Starfish

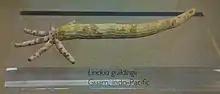
"Comet" of "Linckia guildingi", showing starfish body regrowing from a single arm

Some species of starfish can reproduce asexually as adults either by fission of their central discs or by autotomy (self-amputation) of one or more of their arms. Single arms that regenerate a whole individual are called comet forms. The larvae of several species of starfish can reproduce asexually before they reach maturity. They do this by autotomising some parts of their bodies or by budding. Larva increase asexual reproduction when they sense that food is plentiful. Though this costs it time and energy and delays maturity, it allows a single larva to give rise to multiple adults when the conditions are appropriate.